Journey to the West

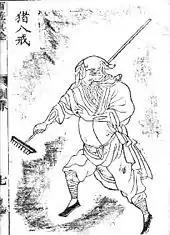
An illustration of Zhu Bajie

Sun Wukong (pinyin: sūnwùkōng) is the name given to this character by his teacher, Subhuti, the latter part of which means "Awakened to Emptiness" (in the Waley translation, "Aware-of-Vacuity"); he is often called the "Monkey King". He is born on Flower Fruit Mountain from a stone egg that forms from an ancient rock created by the coupling of Heaven and Earth. He first distinguishes himself by bravely entering the Water Curtain Cave on the mountain; for this feat, his monkey tribe gives him the title of "Handsome Monkey King (美猴王, měi hóuwáng)." After seeing a fellow monkey die because of old age, he decides to travel around the world to seek the Tao, and find a way to be able to live forever. He eventually found the "Grand Master of Bodhi (菩提祖師, pútí zǔshī)," who taught him the 72 heavenly methods of transformation and a "somersault cloud" which allows him to travel 108,000 li almost instantaneously. After angering several gods and coming to the attention of the Jade Emperor, he is given a minor position in heaven as the Keeper of Horses (弼馬溫, bìmǎwēn) so they can keep an eye on him. When Sun realizes that he was given the lowest position in heaven and is not considered a full-fledged god, he becomes very angry. Upon returning to his mountain, he puts up a flag and declares himself the "Great Sage Equal to Heaven (齊天大聖, qí tiān dàshèng)." The Jade Emperor dispatches celestial soldiers to arrest Sun Wukong, but none succeed. The Jade Emperor has no choice but to appoint him to be the guardian of the heavenly peach garden. The different varieties of peach trees in the garden bear fruit every 3,000, 6,000, and 9,000 years, and eating their flesh will bestow immortality and other gifts, so Sun Wukong eats nearly all of the ripe peaches. Later, after fairies who come to collect peaches for Xi Wangmu's heavenly peach banquet inform Sun Wukong he is not invited and make fun of him, he once again begins to cause trouble in Heaven, stealing heavenly wine from the peach banquet and eating Laozi's pills of immortality. He defeats an army of 100,000 celestial troops, led by the Four Heavenly Kings, Erlang Shen, and Nezha. Eventually, the Jade Emperor appeals to the Buddha, who seals Wukong under a mountain called Five Elements Mountain after the latter loses a bet regarding whether he can leap out of the Buddha's hand in a single somersault. Sun Wukong is kept under the mountain for 500 years and cannot escape because of a seal that was placed on the mountain. He is later set free when Tang Sanzang comes upon him during his pilgrimage and accepts him as a disciple.